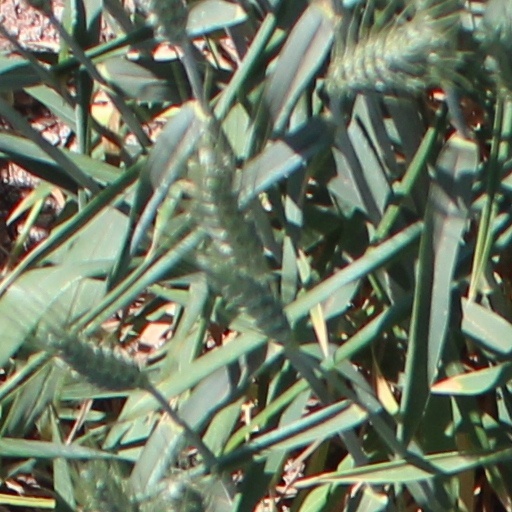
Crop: wheat